Gandāra

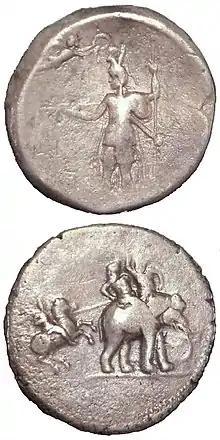
"Victory coin" of Alexander the Great, minted in Babylon , following his campaigns in Bactria and the Indus Valley. "Obverse": Alexander being crowned by Nike. "Reverse": Alexander attacking king Porus on his elephant. Silver. British Museum.

In 327 BCE, Alexander the Great conquered Gandhara as well as the Indian "satrapies" of the Persian Empire. The expeditions of Alexander were recorded by his court historians and by Arrian (around 175 AD) in his "Anabasis Alexandri" and by other chroniclers many centuries after the event.